Pinnilavu

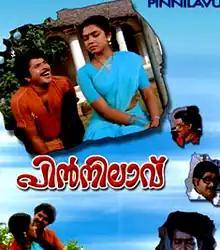
Film poster

Pinnilavu is a 1983 Indian Malayalam-language drama film directed by P. G. Viswambharan and written by Thoppil Bhasi, based on the story of the same name by C. Radhakrishnan. It stars Madhu, Srividya, Mammootty, Mohanlal, Poornima Bhagyaraj, M G Soman, Mukesh, Maniyan Pillai Raju, and Sukumari. The music was composed by Ilaiyaraaja. The film is about a fight of ethics between a father and son.